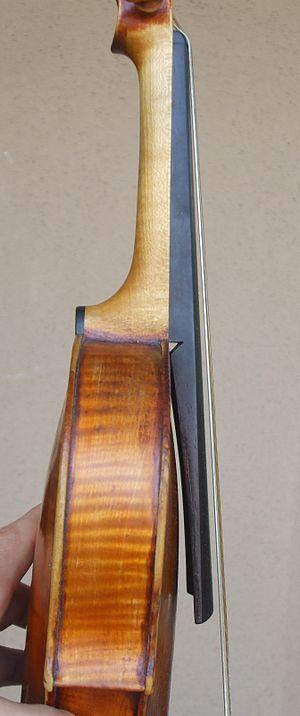
Le violon baroque est un terme contemporain désignant le violon dans sa forme utilisée durant la période baroque et jusqu'à la fin du XVIIIᵉ siècle, période à partir de laquelle l'instrument subit de profondes transformations.